NFL Fever 2004

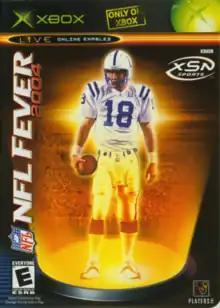
Xbox cover featuring Peyton Manning (North America)

NFL Fever 2004 is an American football video game published and developed by Microsoft Game Studios. It was released in 2003 for the Xbox video game console. The game was preceded by "NFL Fever 2003" and is the last entry in the series.